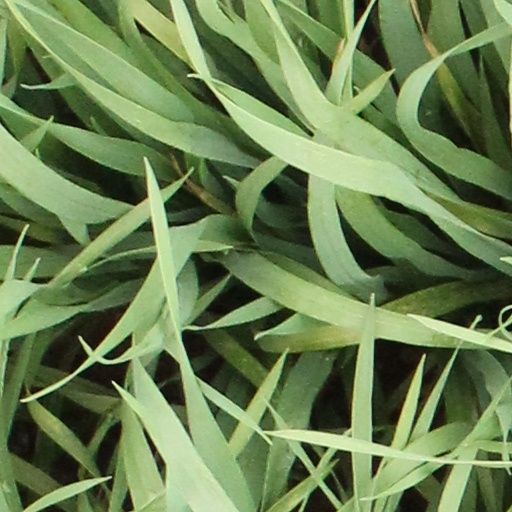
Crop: wheat